Ron Butlin (ice hockey)

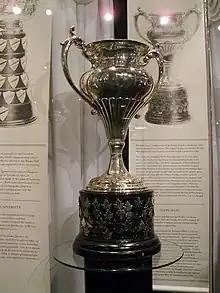
Silver bowl trophy with two large handles, mounted on a black plinth

In May 1967, Butlin proposed a major senior hockey league for Western Canada, and expected the higher-level league to begin operation for the 1967–68 season. He invited the Canada men's national ice hockey team based in Winnipeg, and the United States men's national ice hockey team based in from Saint Paul, Minnesota, to play in the league along with teams from Calgary, Edmonton, Saskatoon and Regina. He sought a long-term commitment from the national teams, and wanted to strengthen rosters of the other club teams for balanced competitive play. He proposed for the league to use international ice hockey rules and act as a talent pool for the national teams, and later invited the Finland men's national ice hockey team to play a series of exhibitions games in the proposed league. In June 1967, the league diverged into two separate senior leagues which both kept the WCSHL name.